Na Hyesŏk

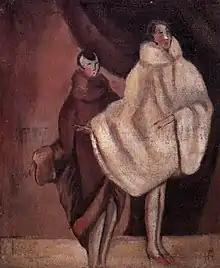
Dancers (ca. 1927-1928)

In 1919, she participated in the March 1st Movement against Japanese rule. She was jailed for this.